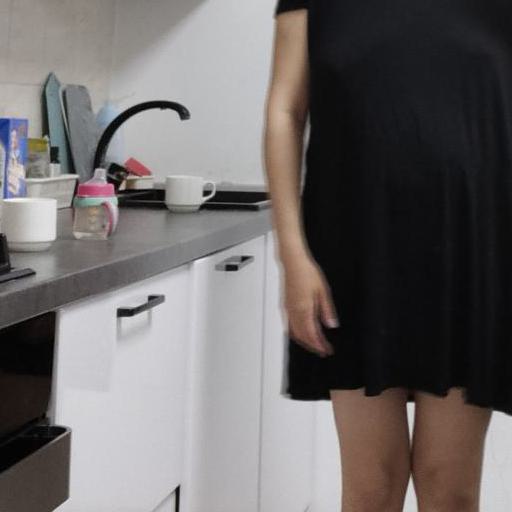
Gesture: no_gesture